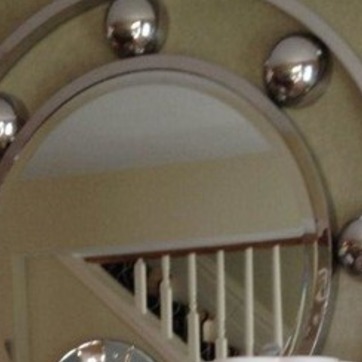
Material: mirror